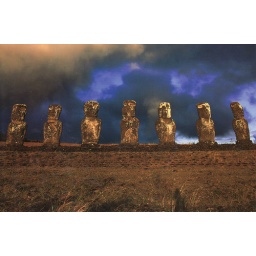
Chile &amp;amp; Easter Island: The mysterious moai (volcanic rock statues) of Ahu Akivi against a brooding sky on Easter Island